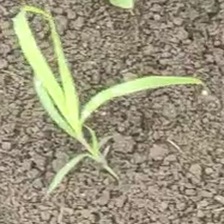
Weed species: Digitaria_SP_(Digitaria Sanguinalis )